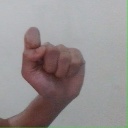
अक्षर: घ